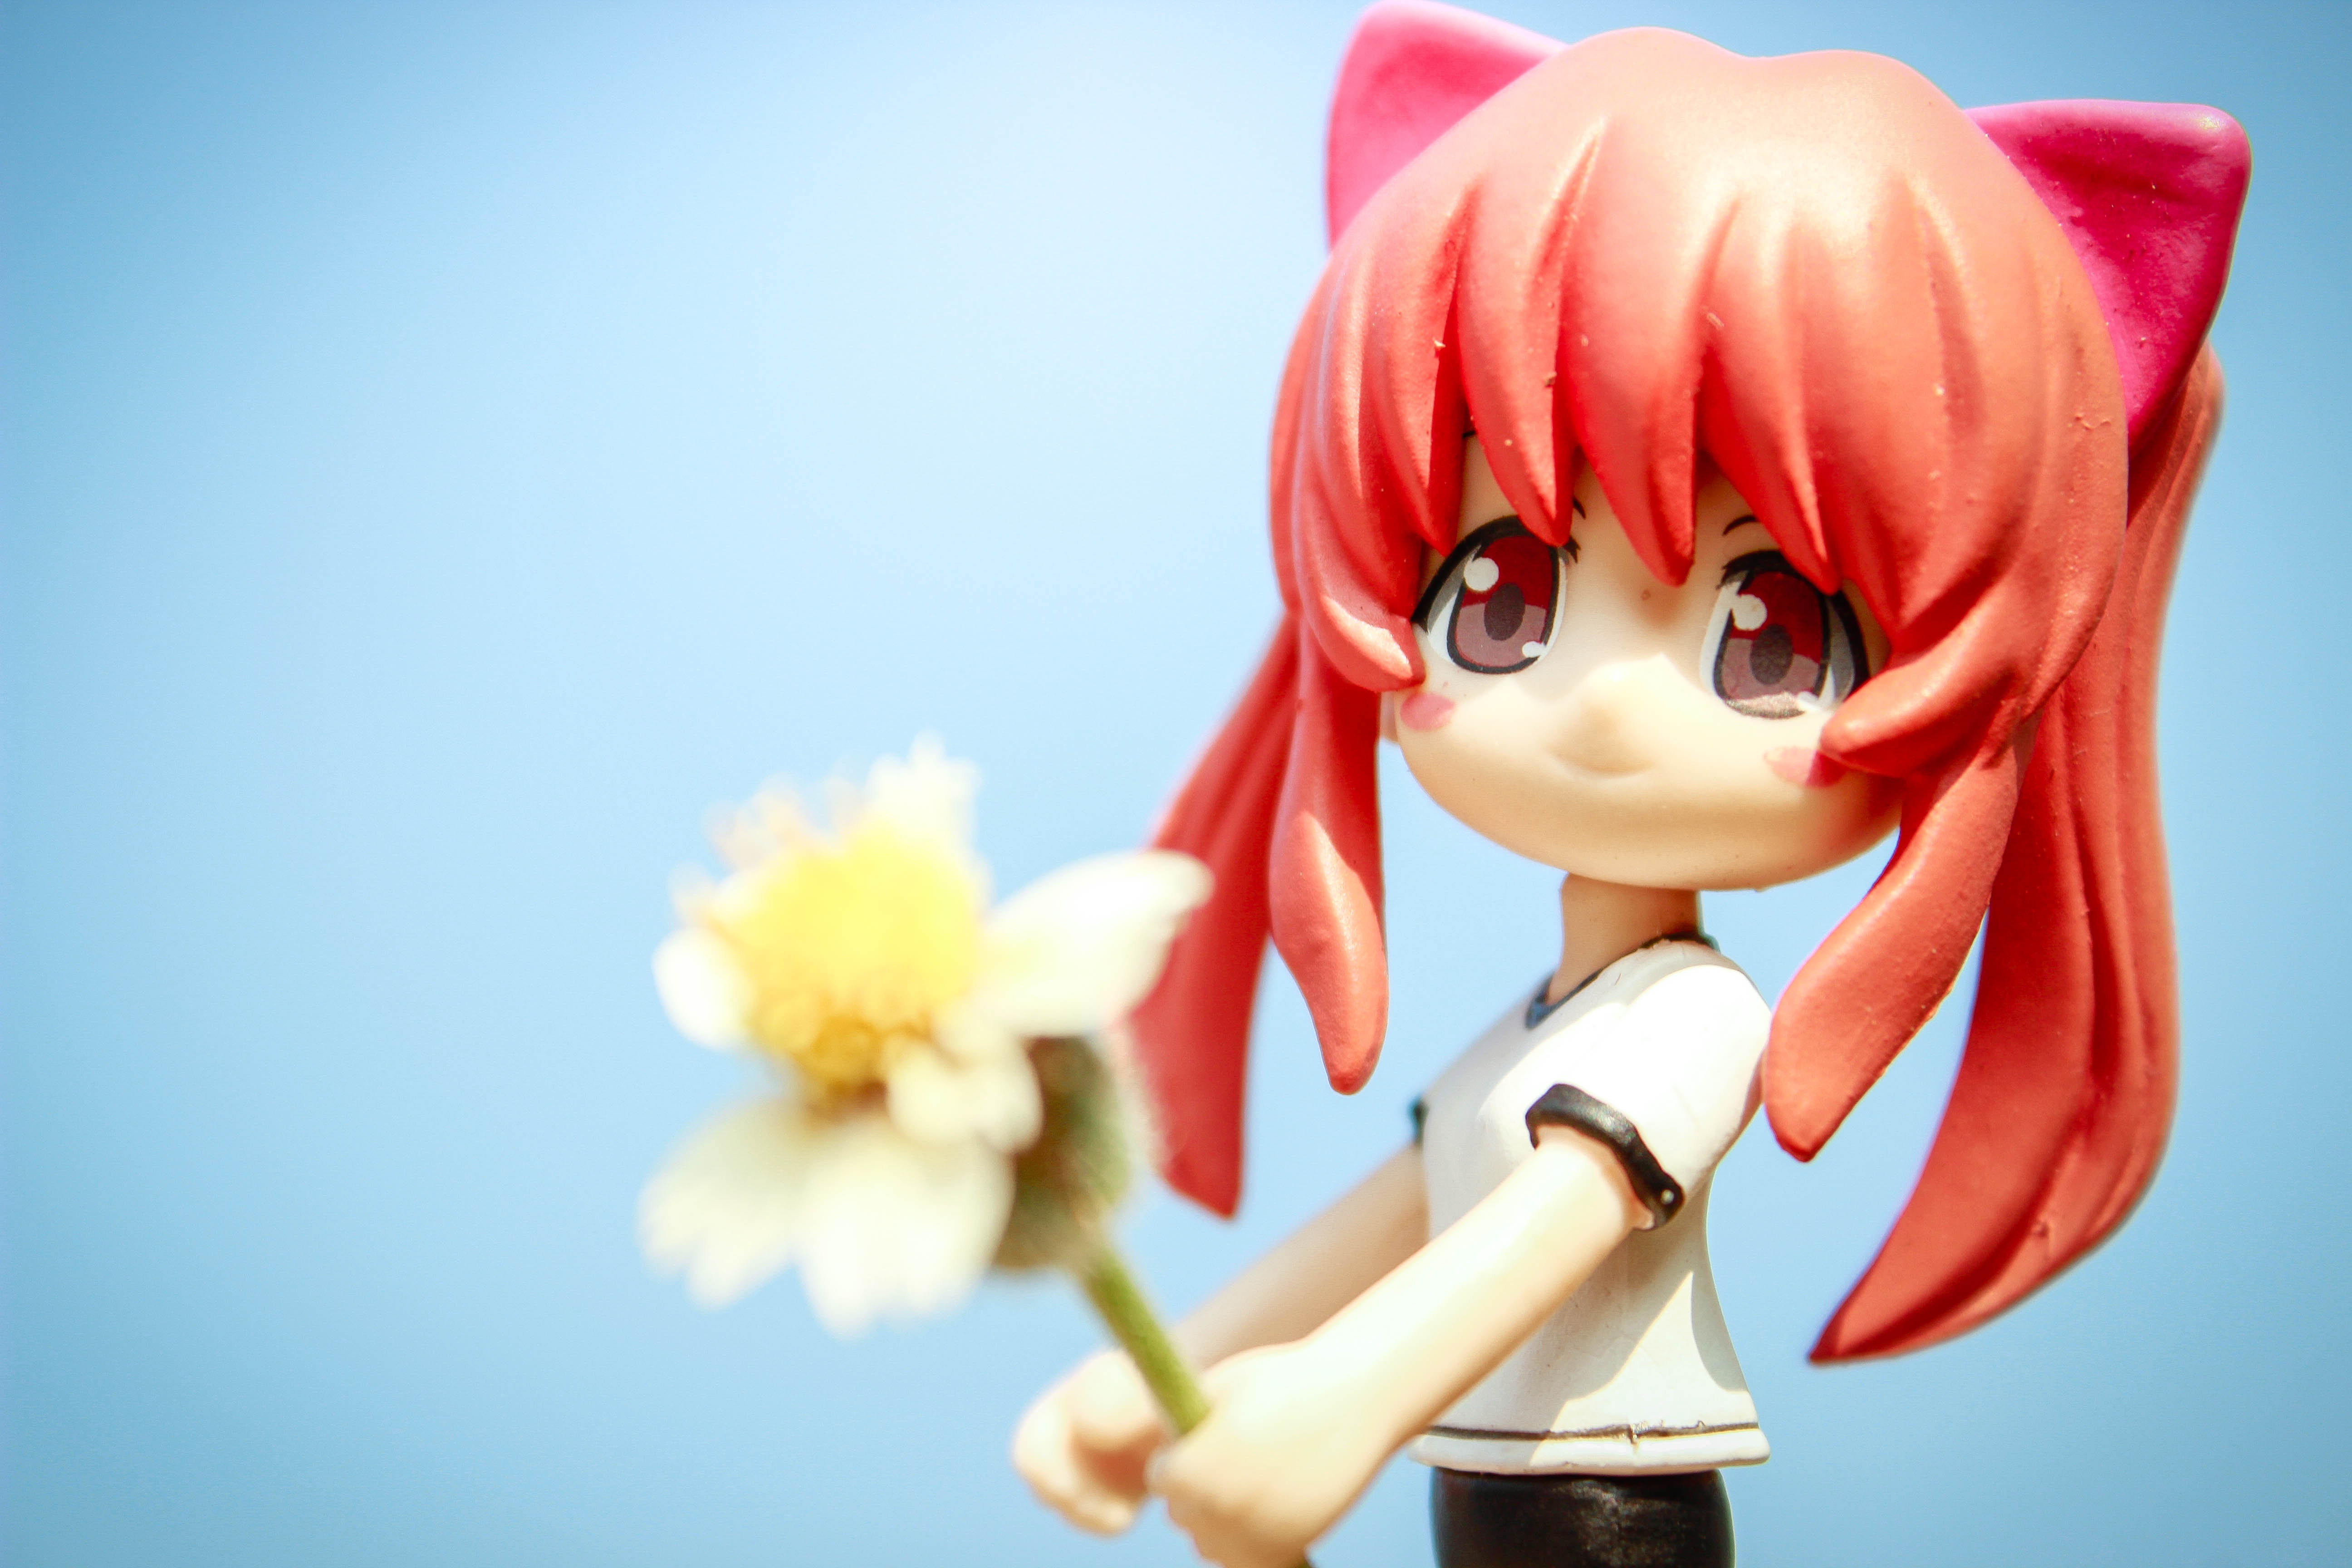
nature, girl, flower, model, red, pink, toy, red hair, figurine, toys, mini, anime, form, computer wallpaper